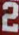
Number: 2